Rebecca Screven House

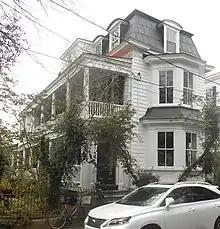
The Rebecca Screven House was built at 35 Legare Street, Charleston, South Carolina.

The Rebecca Screven House in Charleston, South Carolina is Charleston single house built sometime before 1828 at 35 Legare Street.